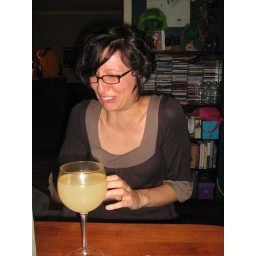
Girly dinner a go-go! The blue house took on Clayfizzle in a battle to the death. Or just the drunk. Girly dinner a go-go! The blue house took on Clayfizzle in a battle to the death. Or just the drunk.